Rajaji Salai, Chennai

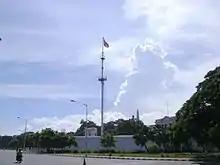
Rajaji Salai near the entrance of Fort St. George

Rajaji Salai, also known as North Beach Road or First Line Beach, is one of the main thoroughfares of the commercial centre of George Town in Chennai, India. The road connects Royapuram in the north with Quibble Island in the south. As the main thoroughfare connecting the erstwhile Whitetown and Blacktown, the road has several historical landmarks dating back to the colonial era.